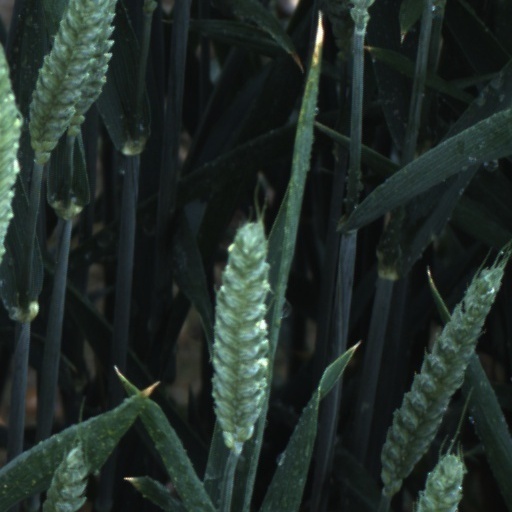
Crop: wheat